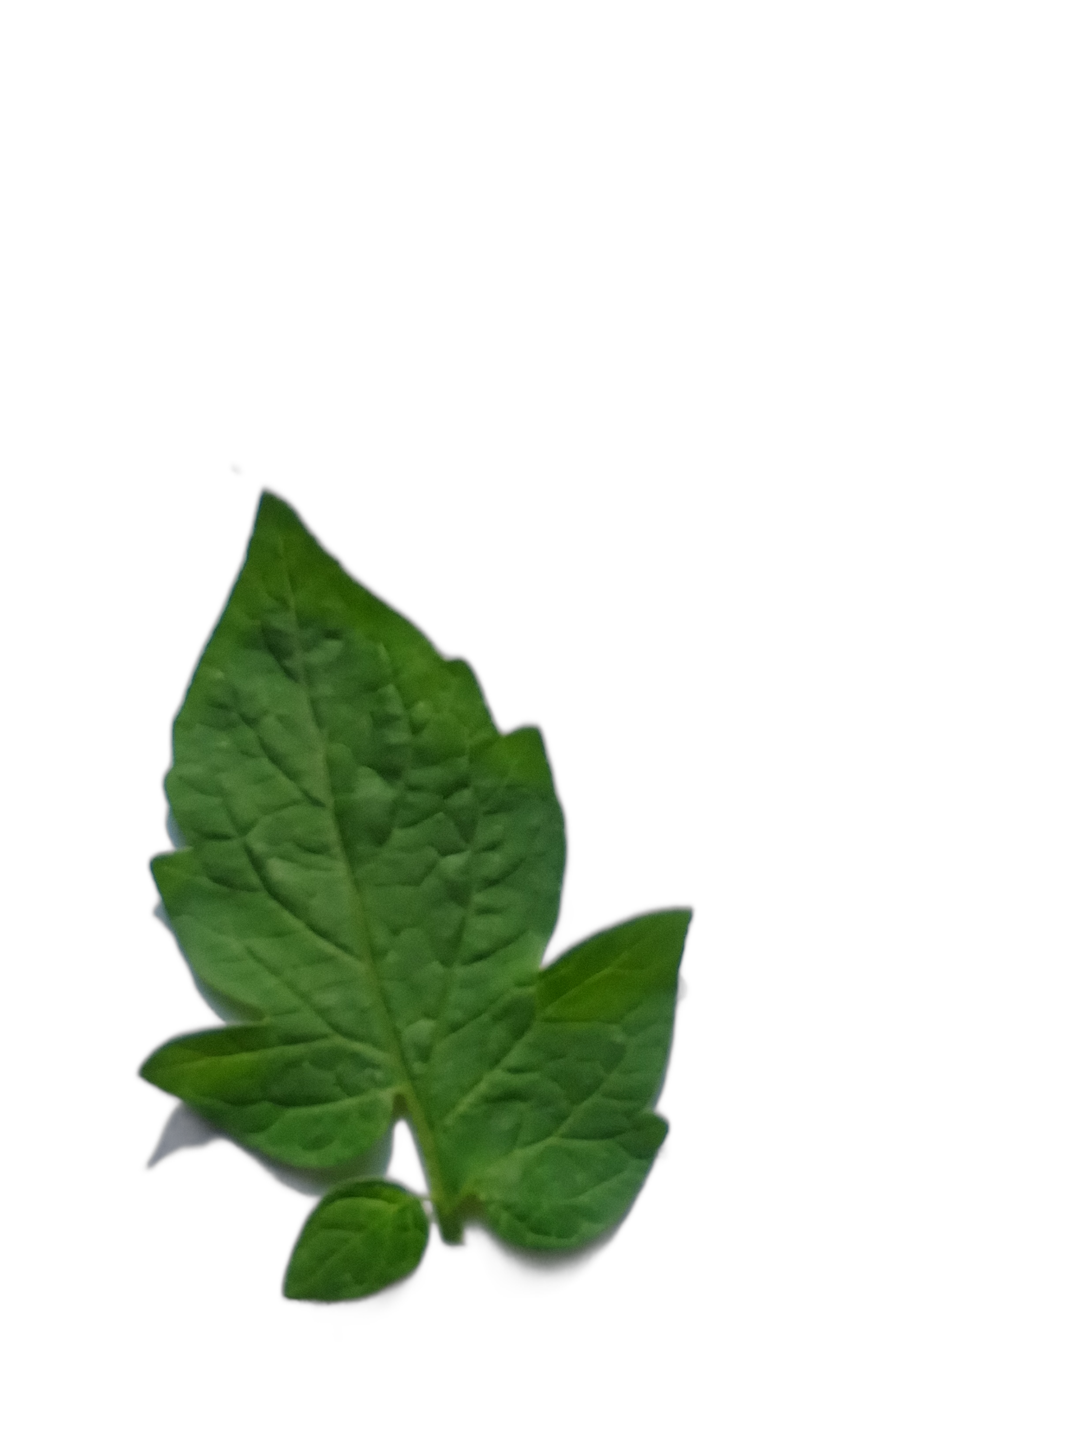
Crop: Tomato
Label: Healthy